Leipzig-class cruiser

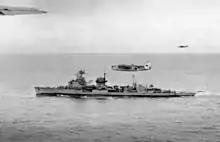
underway in May 1945, escorted by RAF Coastal Command Liberator maritime patrol bombers

In the 1930s, was used as a training cruiser, as well as to make goodwill visits to foreign ports. She participated in non-intervention patrols during the Spanish Civil War. In late 1939, after the start of World War II, she performed escort duties for warships in the Baltic and North seas. was torpedoed by the British submarine on 13 December while on one of these operations. The cruiser was badly damaged, and the necessary repairs took almost a year to complete. She thereafter resumed her duties as a training ship. She provided gunfire support to the advancing troops as they invaded the Soviet Union in 1941.